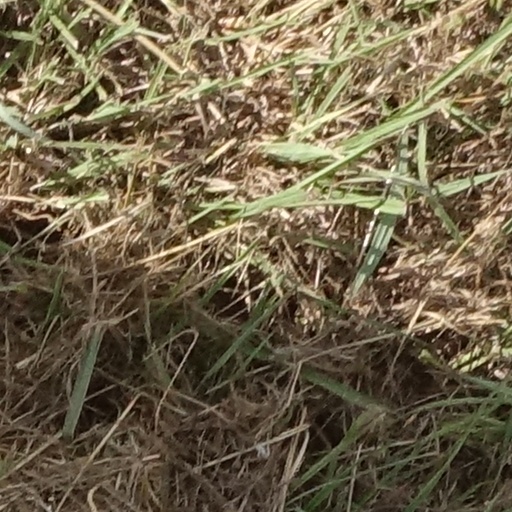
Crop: sorghum